Whitburn, Tyne and Wear

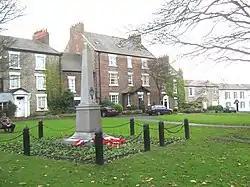

During the First World War, Whitburn had primary shore and cliff defences. The stretch of east coastline from Sunderland to Whitburn was established by the 3rd Battalion of the Cheshire Regiment, and the stretch from Whitburn to the Tyne was established by the 3rd Battalion of the Durham Light Infantry. In 1918, the War Office report recorded a training ground at Marsden Farm in Whitburn. Prefabricated hutment camps were also recorded in West Hall and South Bents Farm in Whitburn. Two rifle ranges from the time are still visible today in the village. In 1921, a war memorial was erected on the village green.